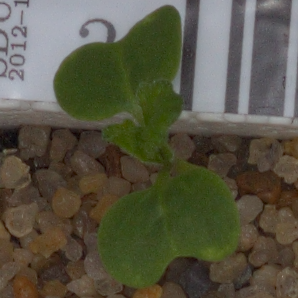
Label: charlock